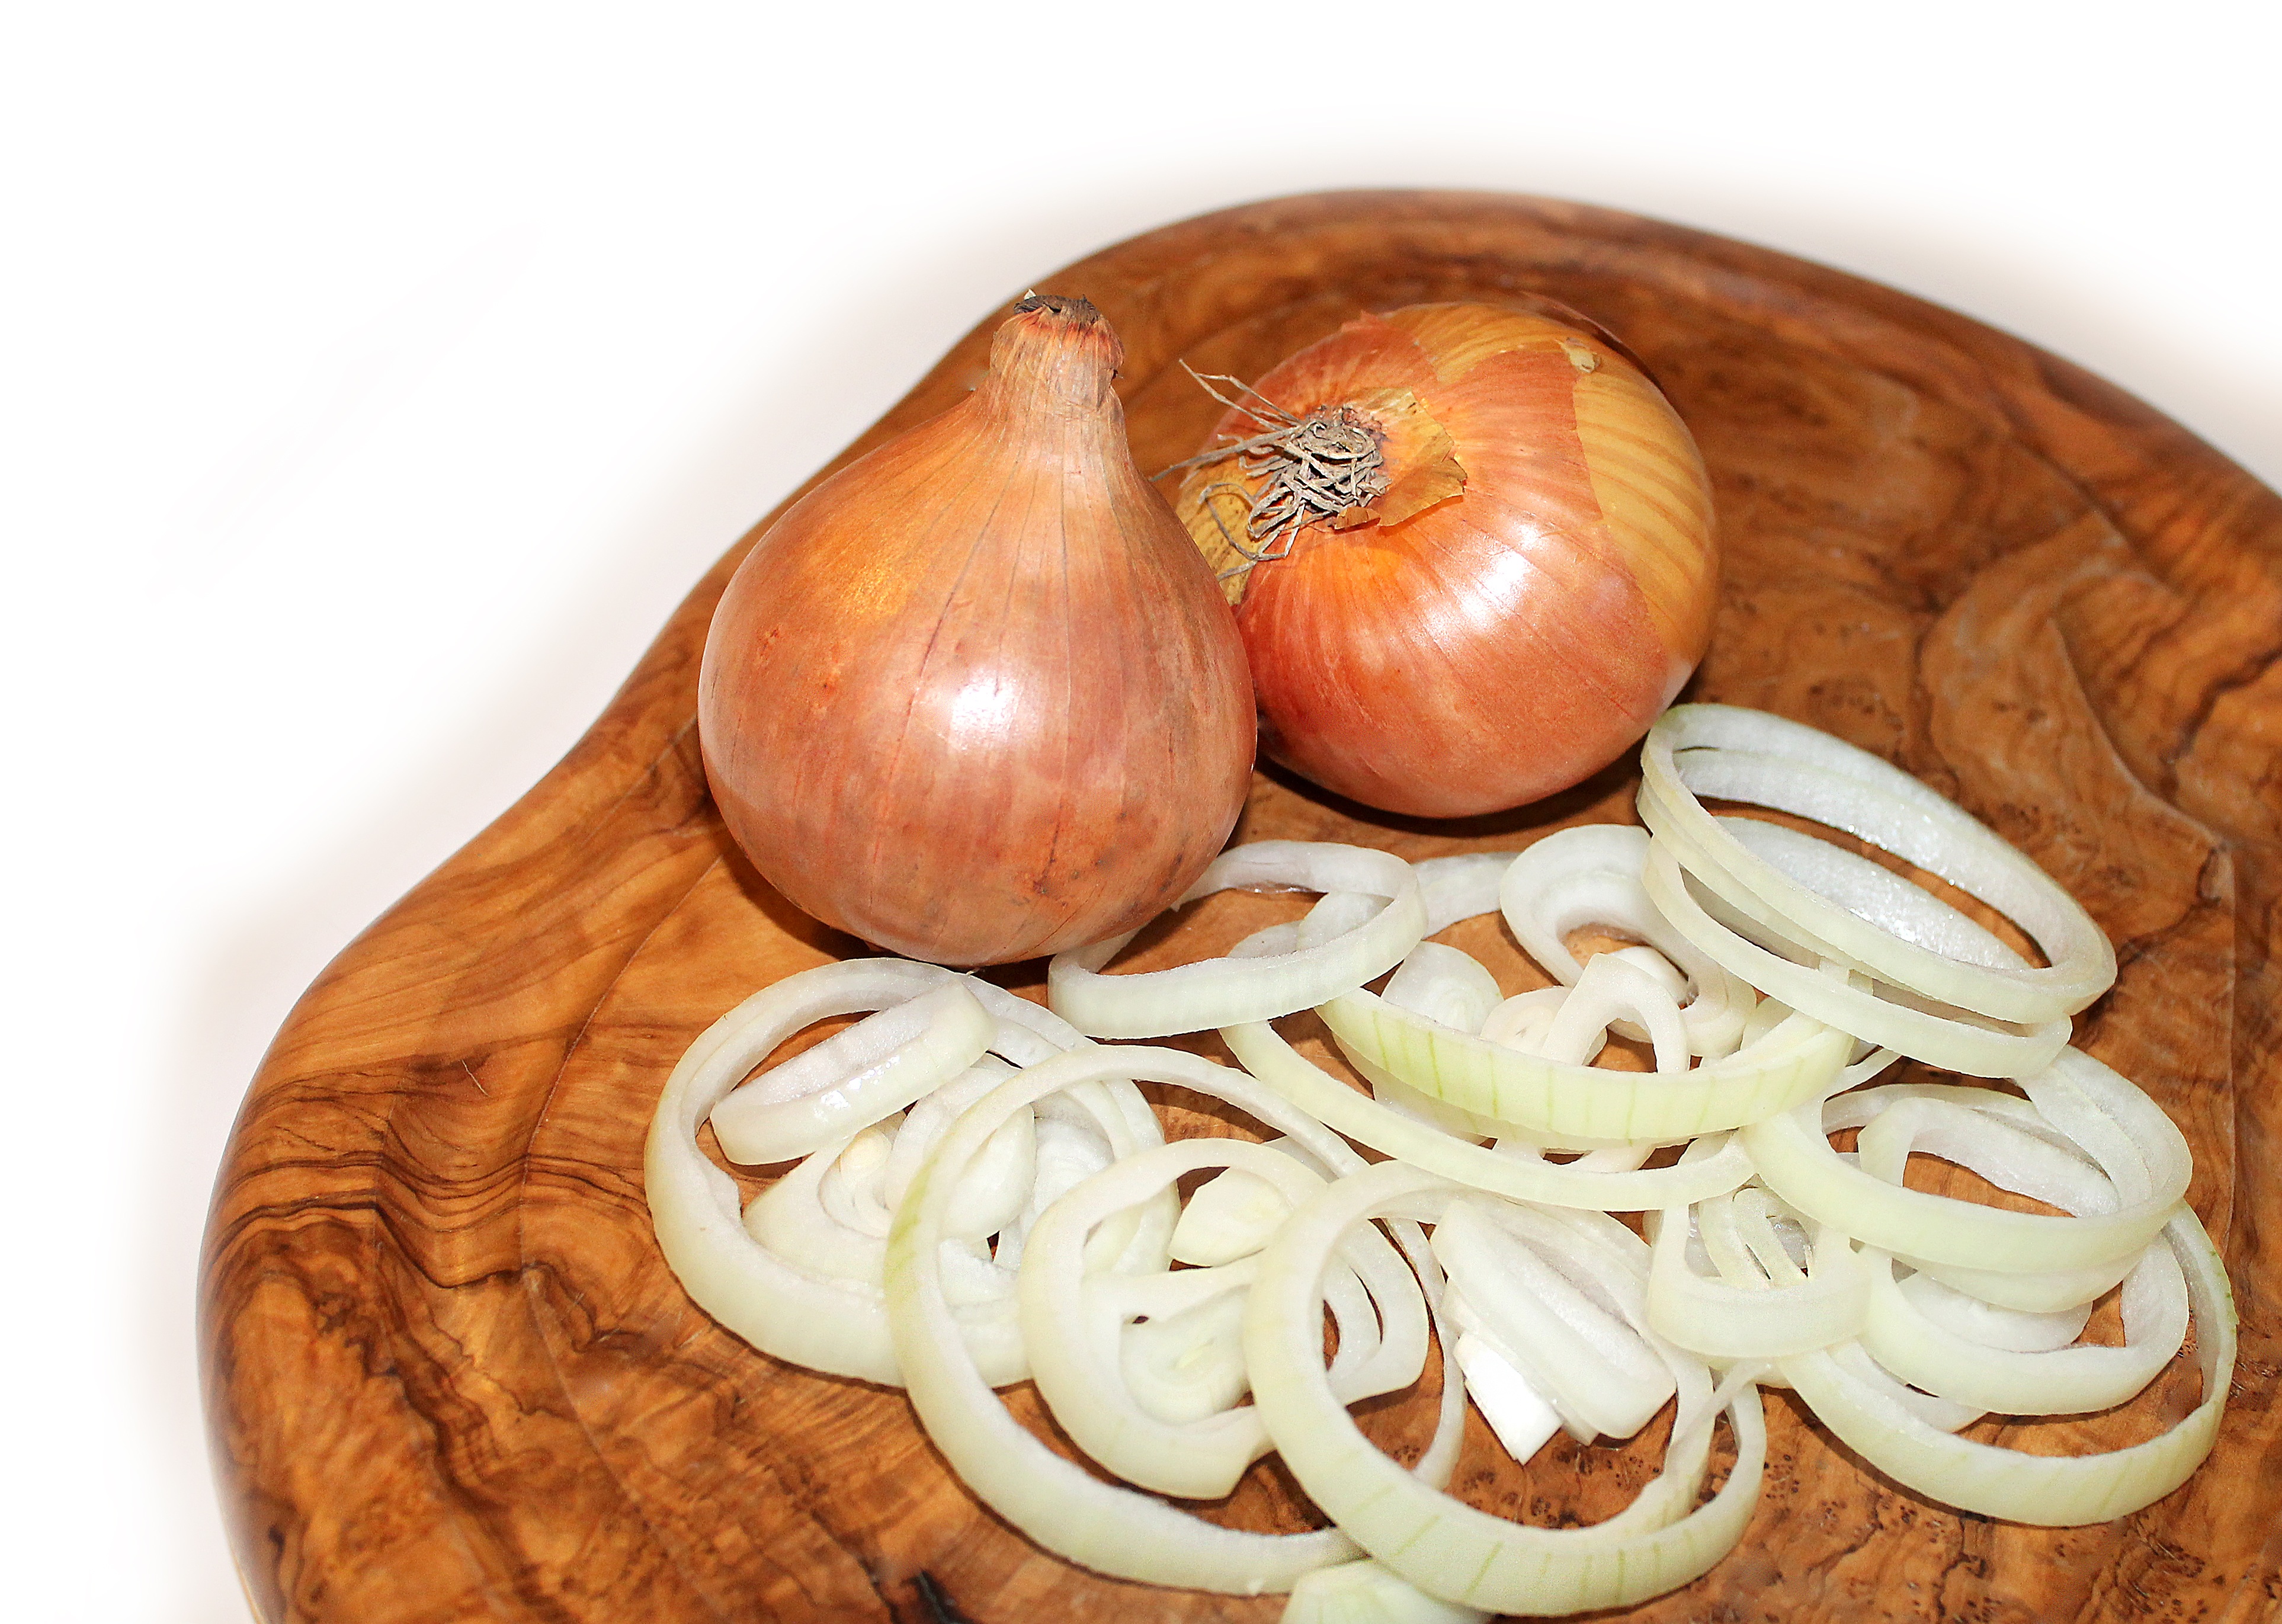
plant, dish, food, produce, vegetable, cuisine, onion, vegetables, cutting board, flowering plant, shallot, land plant, onion genus, onions in slices, onions on board